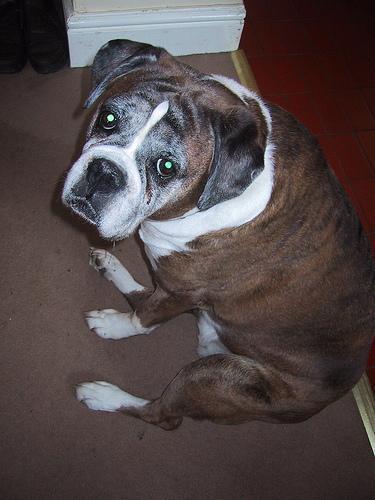
boxer